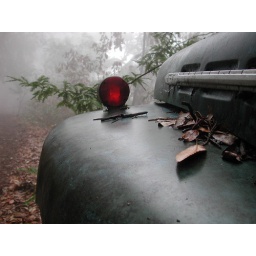
Forgotten truck in forest and fog